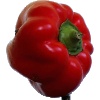
Label: Pepper Red 1